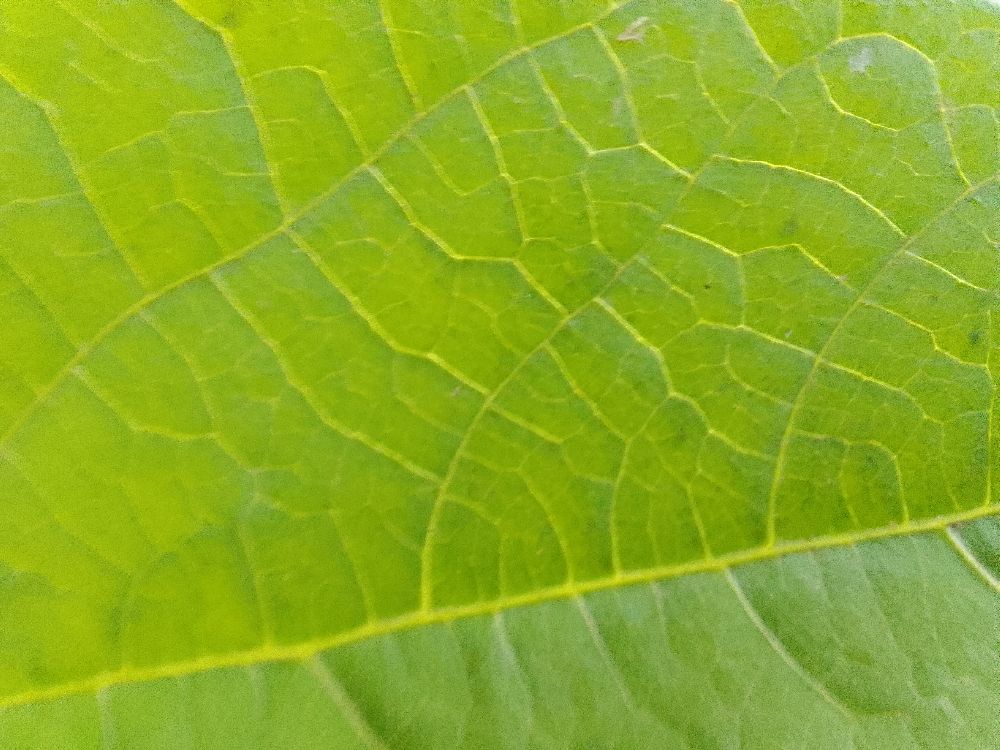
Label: healthy